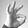
ASL letter: F